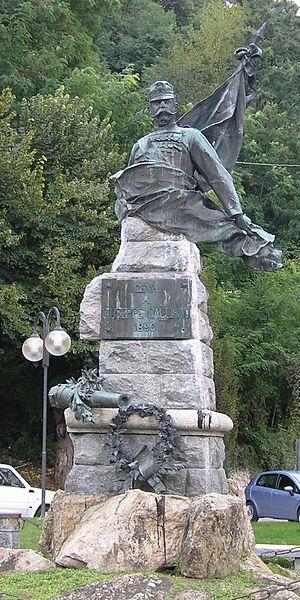
Monument à Giuseppe Galliano, Ceva (Italie)